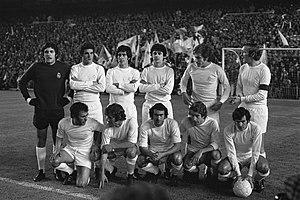
Le Real Madrid Club de Fútbol, plus connu sous le nom de Real Madrid ou simplement Real, est un club professionnel espagnol de football, basé à Madrid. Vainqueur de très nombreux titres nationaux et internationaux, il a reçu de la Fédération internationale de football association le titre honorifique de plus grand club du XXᵉ siècle.